Prehistoric agriculture in the Southwestern United States

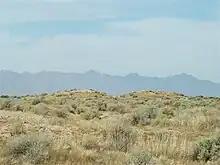
Snaketown: in 1000 CE, this was a flourishing Hohokam settlement of more than 1,000 people with canals bringing water from the nearby Gila River

Trincheras (Spanish for trenches or fortifications) are rock walls or terraces built on hillsides by pre-historic Indians. Trincheras are common throughout the Southwest. They date back to near the beginning of Southwestern agriculture. By about 1300 BCE, at Casas Grandes, in Chihuahua, early farmers constructed hilltop fortresses and trincheras on hillsides, public works that required considerable labor and organization which implies a settled and numerous community.